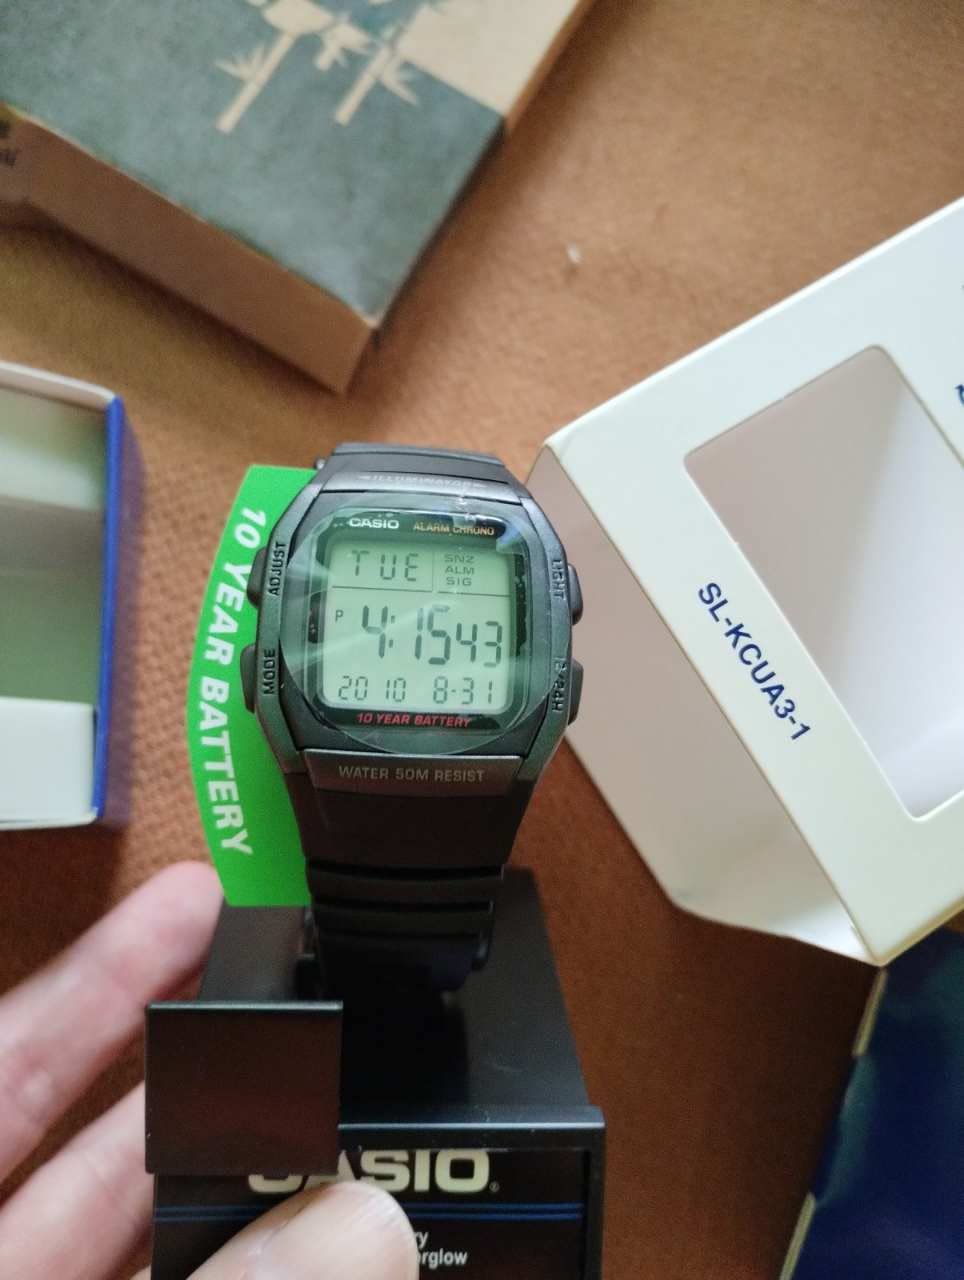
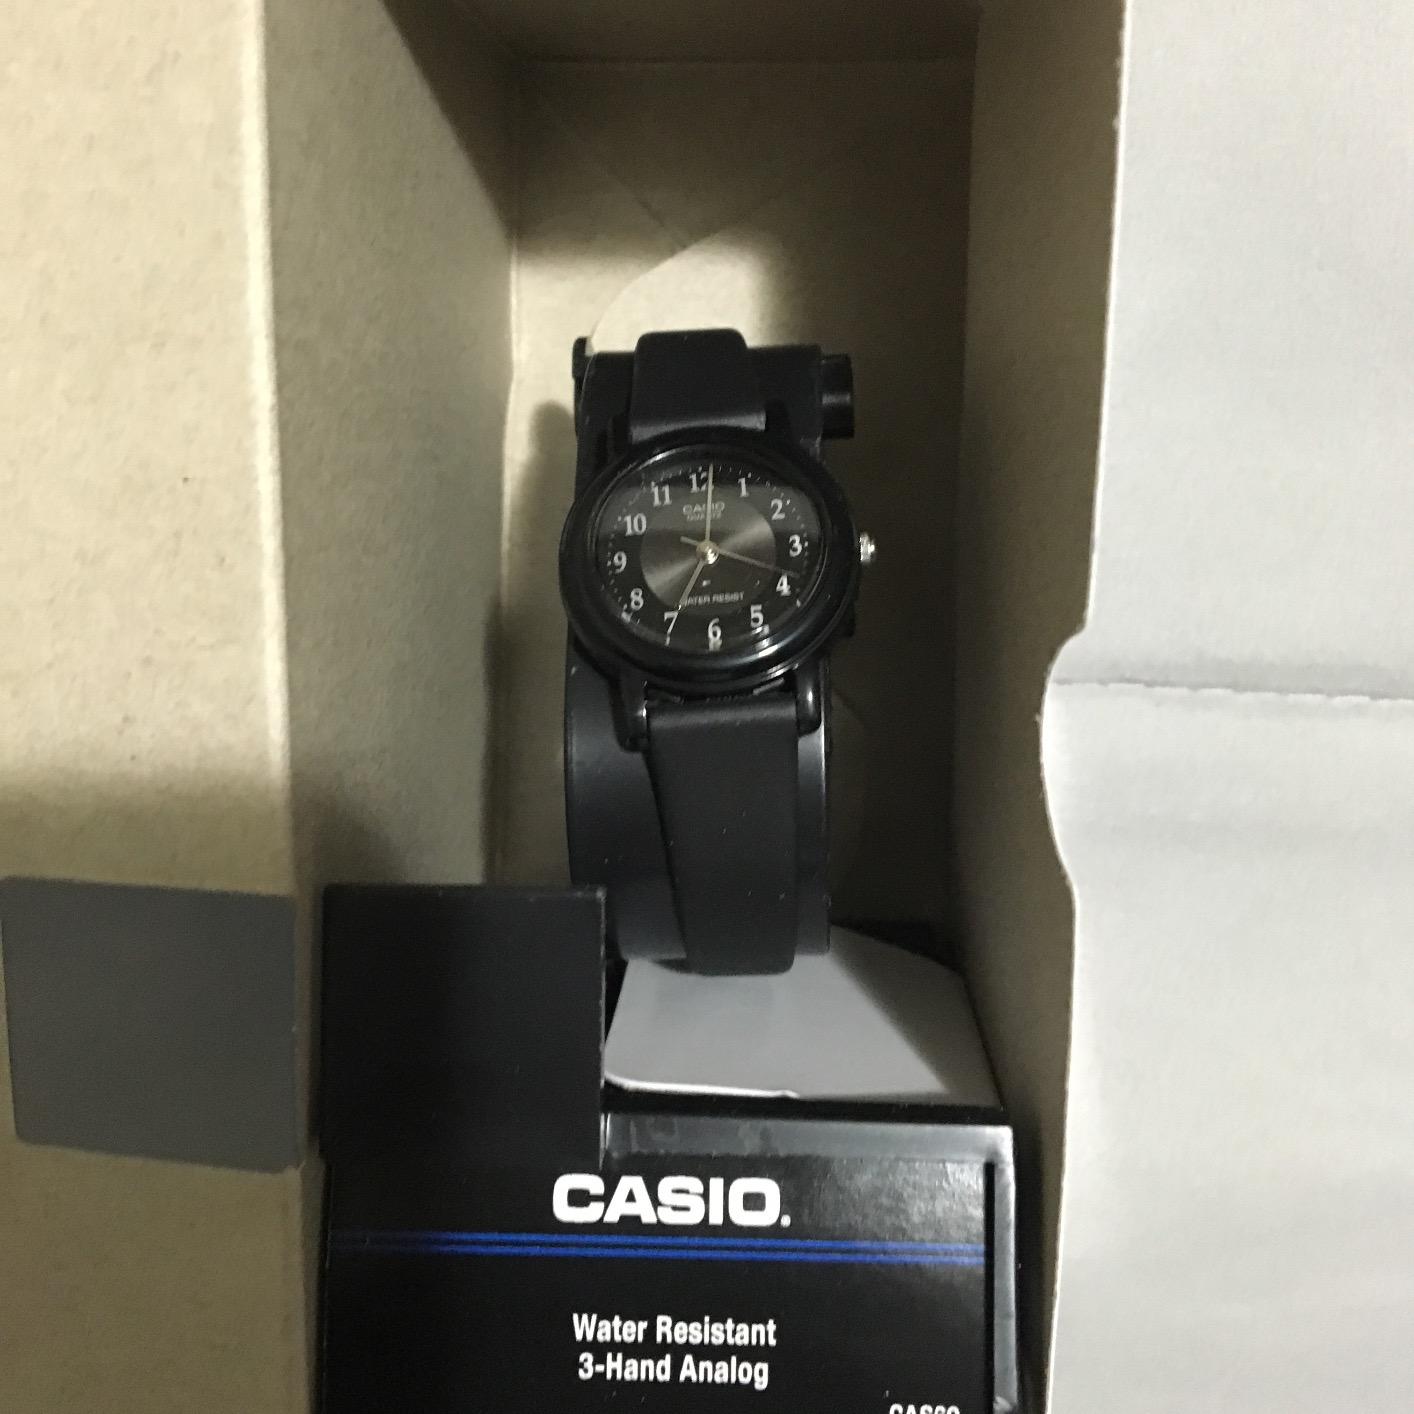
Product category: accessories_watch
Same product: no